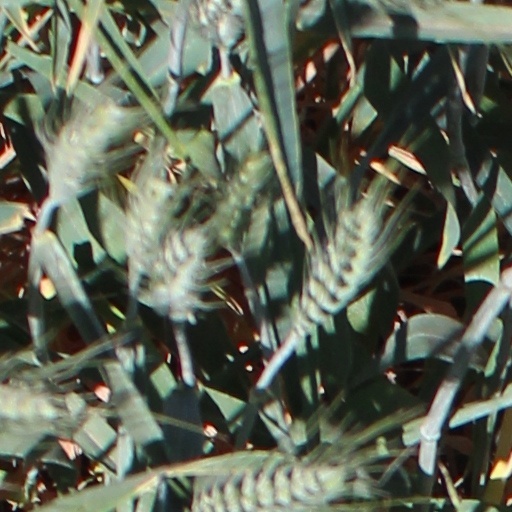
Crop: wheat